Unilink

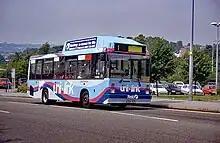

In 1998, the university made a three-year agreement with FirstGroup's local subsidiary, First Southampton to run a new bus service under the Uni-link name. First's service launched on 21 September 1998 and saw the introduction of three new routes, 101, 102 and 103, operated under the Uni-link branding. First also rerouted their 4, 6, 11, 13 and 20 routes so that they would run closer to the university allowing better connections with other areas of Southampton. The company also ran two night services, labelled the 104 and the 105.